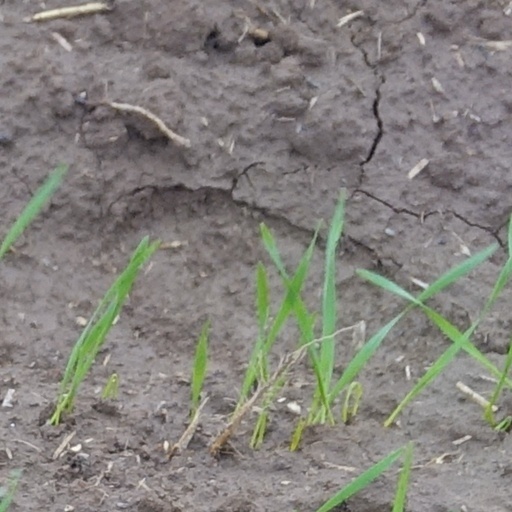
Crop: wheat